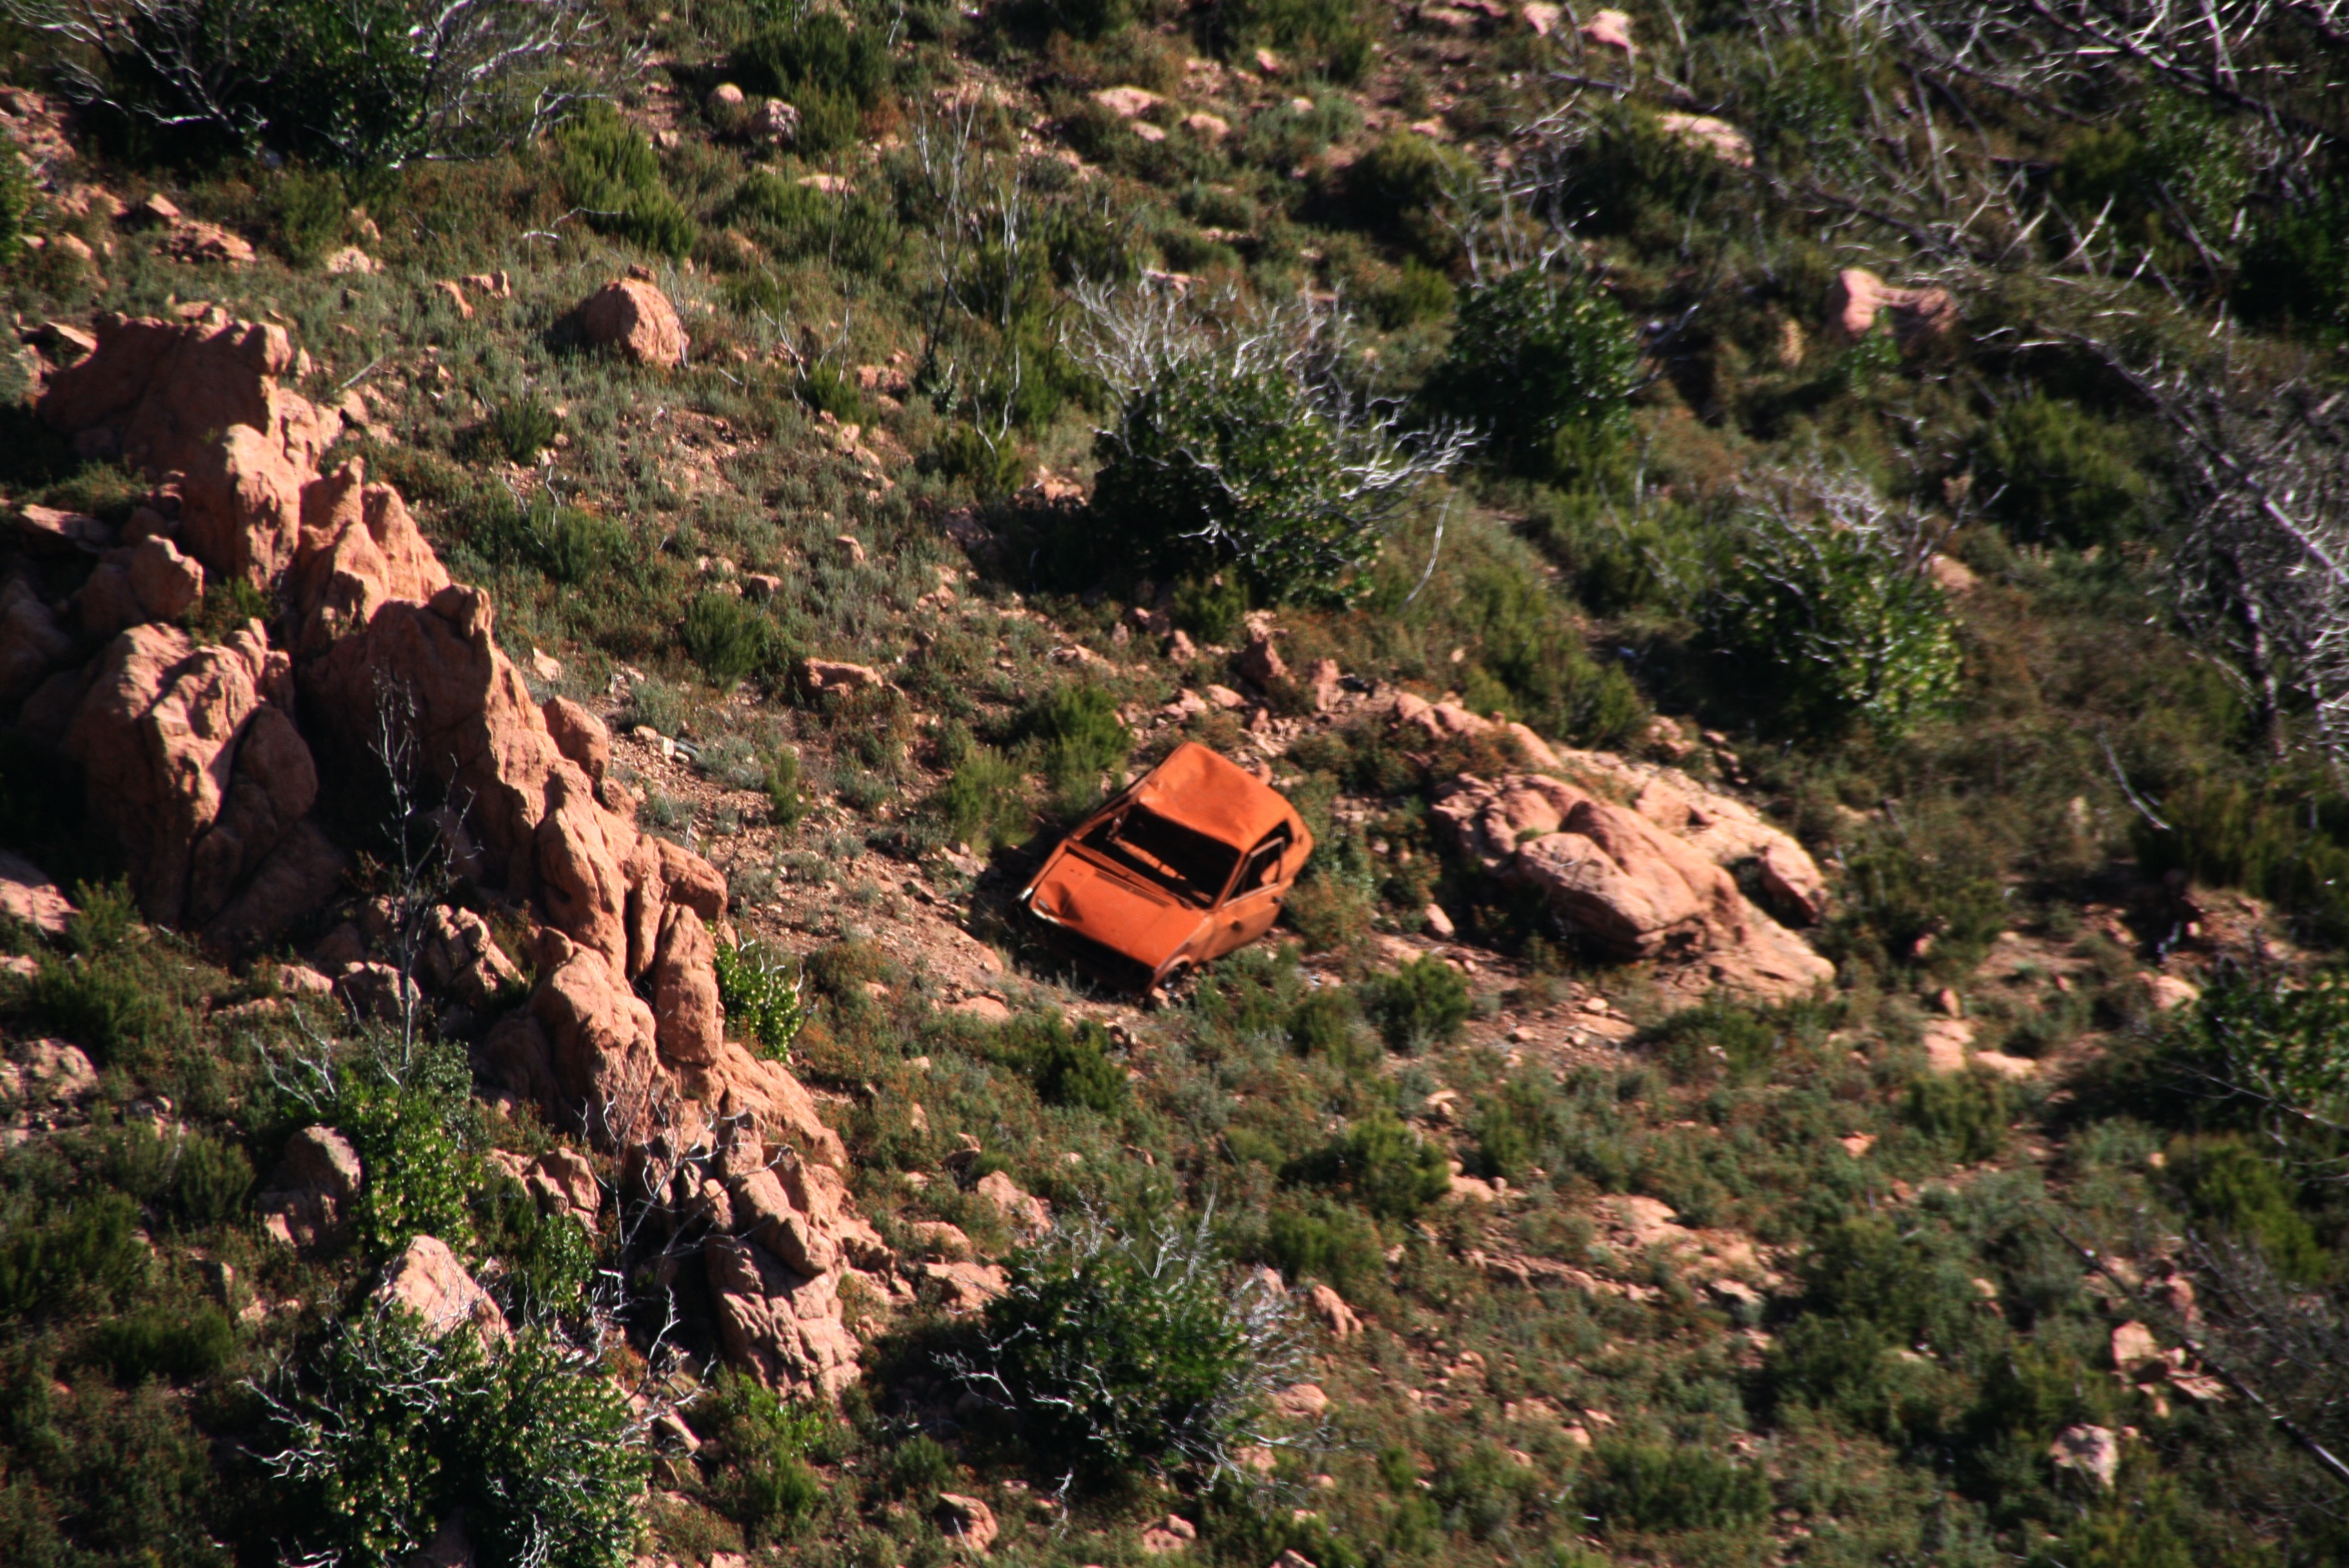
landscape, tree, nature, forest, rock, trail, car, soil, abandoned, terrain, ridge, pierre, roche, corsican, maquis, landslide, geological phenomenon